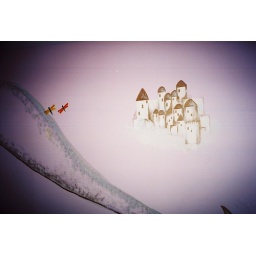
castle in pink dino room